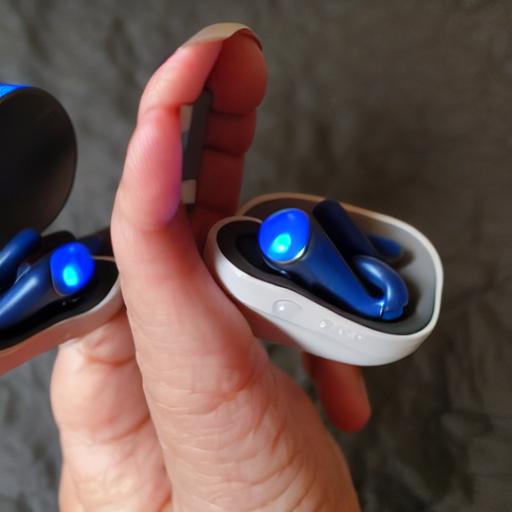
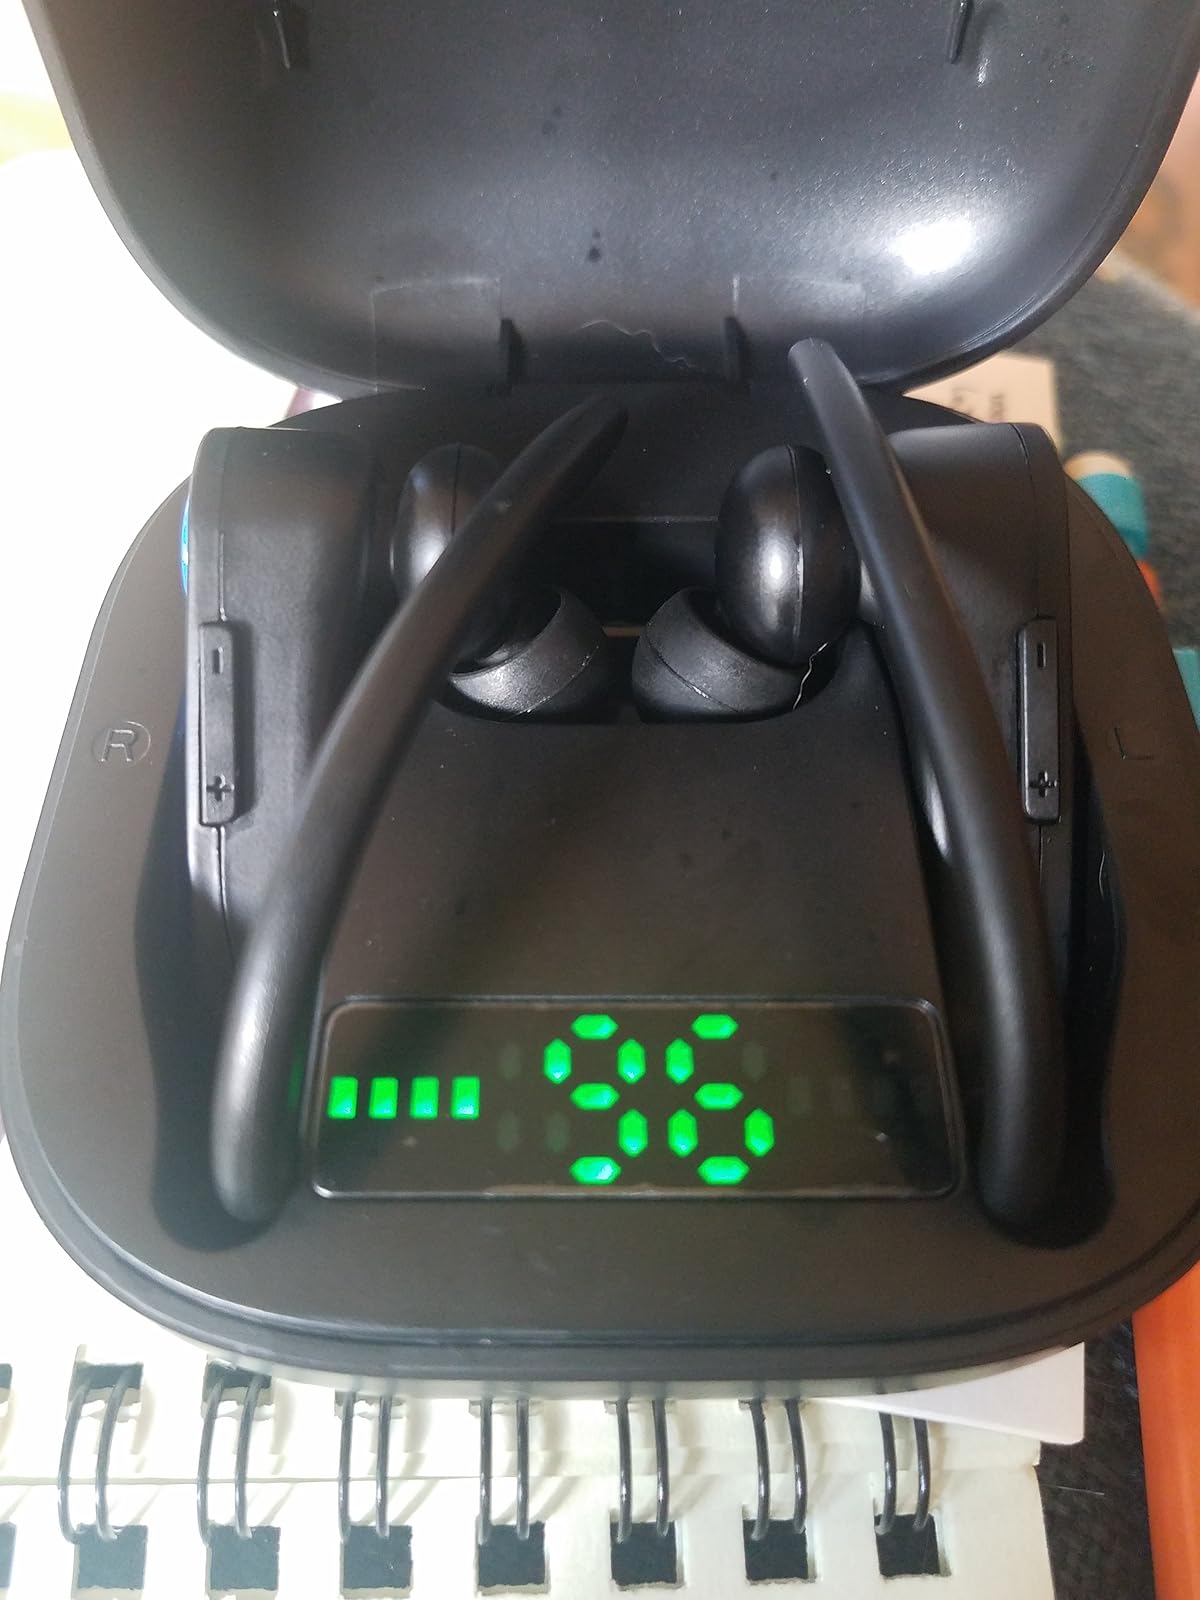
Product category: earbuds
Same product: no